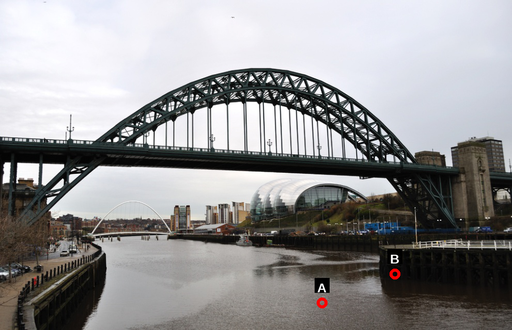
Question: Two points are circled on the image, labeled by A and B beside each circle. Which point is closer to the camera?
Select from the following choices.
(A) A is closer
(B) B is closer
Answer: A